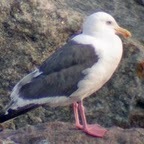
the bird has a white body, gray wings, and an orange bill which curves downward
this segal has a white head, breast, belly, and white wingbars, with grey feathers on its wings, and an orange bill.
this medium sized bird has a long yellow beak, red webbed feet, a white breast and nape, and grey primaries and secondaries.
a medium sized white bird with grey wings and hooked orange beak and webbed pink feet.
bird has white head throat and breast beak is yellow wings are grey and feet and karsus are pink.
this particular bird has a white belly and gray secondaries
this sea bird has pink legs, a rounded yellow bill with a red spot at the end and grey wings.
this bird has wings that are grey and has a white body
this bird has a white body, grey wings, and a black and grey tail.
this bird is white and gray in color, and has a yellow beak.
Species: Slaty Backed Gull